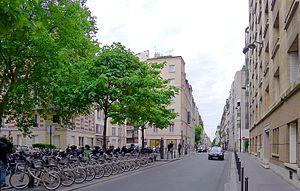
Station Vélib' no 14026 'Plantes Moulin Vert', 23 Rue des Plantes - Paris XIV, France.